Ontario Highway 417

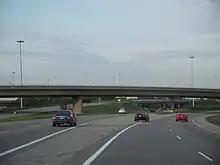
Highway 417 facing east at "the Split" with Ottawa Regional Road 174

Within Ottawa, the Queensway extends from Orleans in the east and passes just south of downtown through central Ottawa to Kanata in the west as an urban freeway. Two major interchanges anchor either end of this section: in the east, Highway 417 diverges south towards Montreal at "the Split", while the Queensway continues east as Ottawa Regional Road 174 and Aviation Parkway branches north; in the west, Highway 416 travels south to Highway 401. The core section of the Queensway is eight lanes wide, four per carriageway.